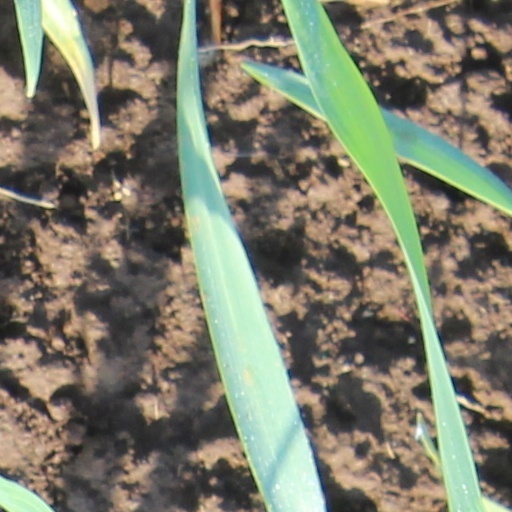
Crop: wheat